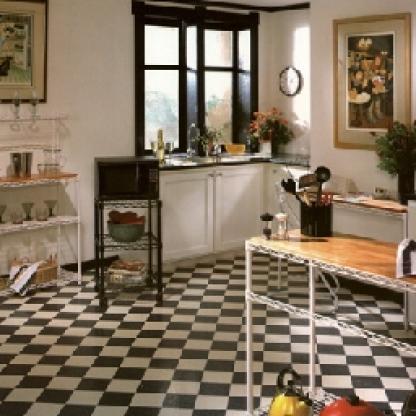
Scene: Indoor